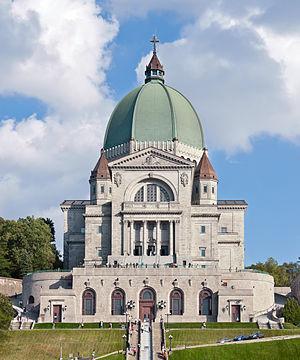
Oratoire Saint-Joseph du Mont-Royal. Montréal, Quebec, Canada. Italiano: Basilica di St. Joseph in Montréal, Quebec, Canada. Русский: Часовня Святого Йозефа в Монреале, Квебек, Канада.
Le Chemin des Outaouais est un chemin de pèlerinage à pied de 230 kilomètres qui relie Ottawa à Montréal. Il débute à la Basilique-cathédrale Notre-Dame d'Ottawa, longe la rivière des Outaouais en passant par le sanctuaire Notre-Dame-de-Lourdes à Rigaud, et se termine à l’Oratoire Saint-Joseph de Montréal. Ce circuit touristique est constitué de 12 étapes de 13 à 26 kilomètres et les marcheurs doivent faire la traversée 3 fois par bateau. Chaque matin, du 25 mai au 18 juin, des petits groupes composés d’un maximum de 6 personnes entreprennent ce périple et l’hébergement se fait dans des communautés religieuses ou des centres communautaires. Le conseil d’administration de cet organisme à but non lucratif est composé de bénévoles et tous les services sont offerts par des personnes-ressources non-rémunérées.
L'oratoire Saint-Joseph est une église à Montréal, bâtie sur le versant nord-ouest du mont Royal. Cet établissement catholique est situé au 3800, chemin Queen-Mary. L'élément secondaire du site est la basilique catholique. Structure unique, les dimensions de la basilique et de son dôme sont impressionnantes. Le dôme a 60 m de hauteur interne et 39 m de diamètre et sa croix, point culminant de Montréal, atteint 300 m. Dans les jardins de l'oratoire, on peut suivre un chemin de croix grandeur nature, inauguré en 1951, peuplé de sculptures représentant la Passion du Christ.
Le centre ville de Montréal, Canada, compte actuellement 60 gratte-ciels de 100 mètres de hauteur ou plus. Le plus haut, avec 205 mètres et 51 étages, est le 1000 De La Gauchetière, depuis 1992.